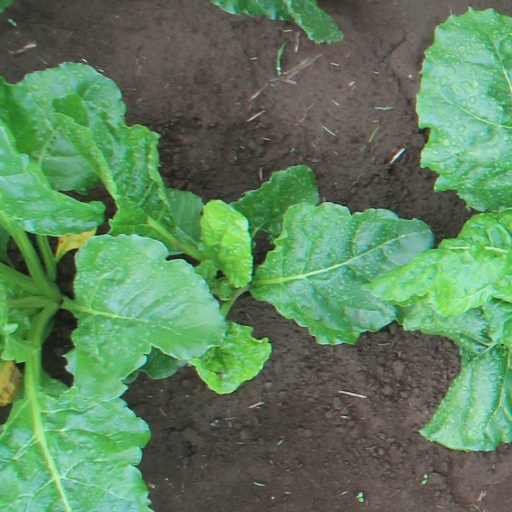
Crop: sugar beet